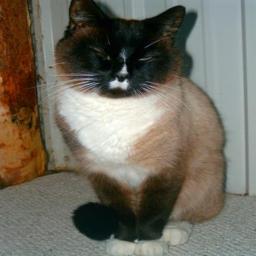
Animal: cats